Henry Towneley Green

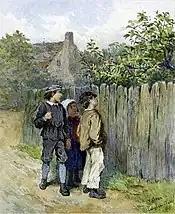

Henry Towneley Green R.I. (1836–1899) was a British watercolourist and illustrator who exhibited from 1855 at the Royal Academy and the New Society of Painters in Watercolours. He became a member of the New Watercolour Society in 1879. He was the brother of Charles Green R.I. (1840–1898), a leading illustrator for "The Graphic". The two brothers produced illustrations for "Once a Week", and the "Cornhill Magazine", edited by Thackeray, and regular contributed to by Millais and Leighton. Some of Green's work is held at the Victoria and Albert Museum.